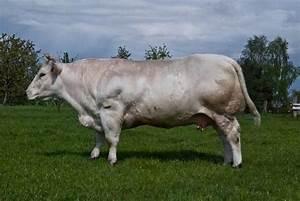
cow